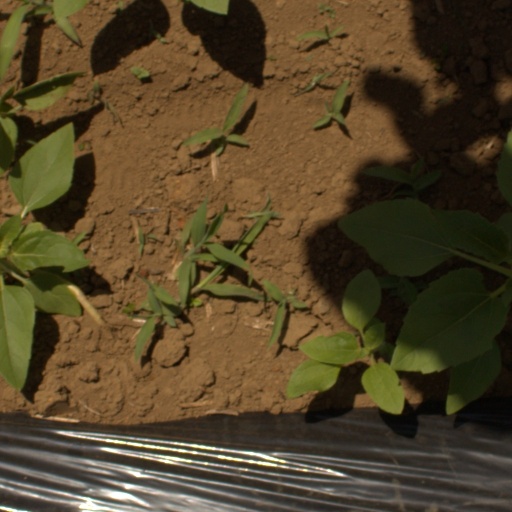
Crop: Jerusalem artichoke